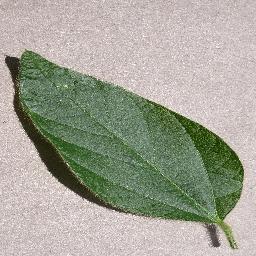
Label: Soybean___healthy